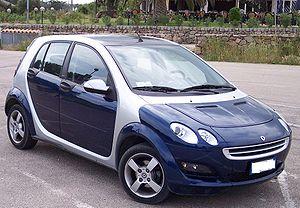
Mitsubishi Motors Corporation est une société japonaise automobile qui fait partie du keiretsu Mitsubishi, filiale de l'Alliance Renault-Nissan depuis 2016. Après avoir longtemps été le 4ᵉ constructeur automobile japonais, loin derrière Toyota, Honda et Nissan, puis en 2006 le 6ᵉ, bien après Suzuki et juste après Mazda, avec une production de 1 313 409 véhicules en 2006 en se classant 17ᵉ constructeur mondial de véhicules, juste après BMW mais loin devant Daihatsu, il devient aujourd'hui avec Renault et Nissan qui l'avait racheté à 34 % du capital en 2016, le 1ᵉʳ constructeur automobile mondial devant Volkswagen et Toyota avec 9,5 millions de véhicules vendus par an. Sa production est composée uniquement de véhicules particuliers et d'utilitaires légers, depuis que la division poids lourds, Mitsubishi Fuso, a été reprise par son ancien actionnaire Daimler AG.